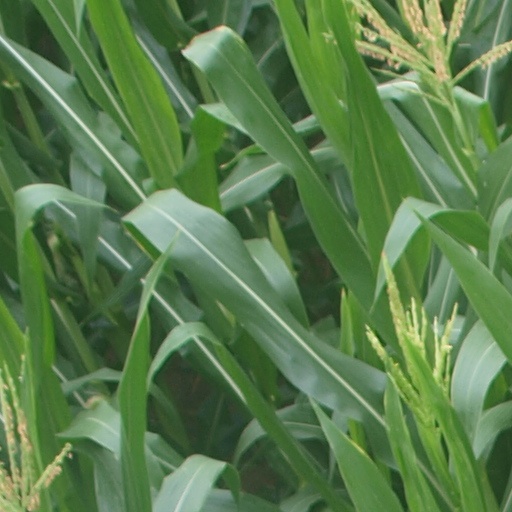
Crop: maize; corn